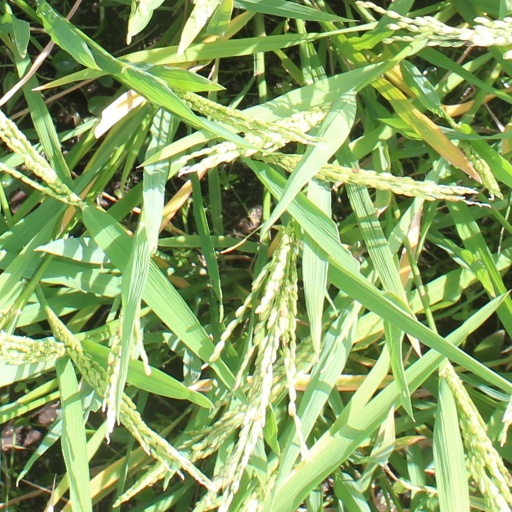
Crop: rice